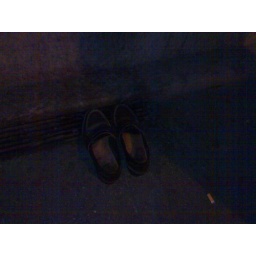
A forgotten pair of shoes in a street of Milan